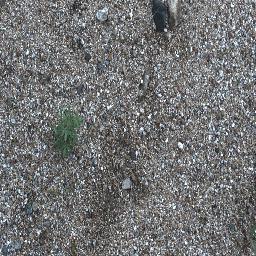
Label: negative